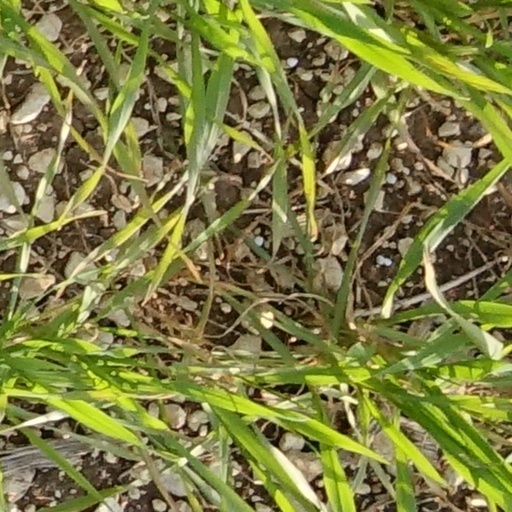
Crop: wheat